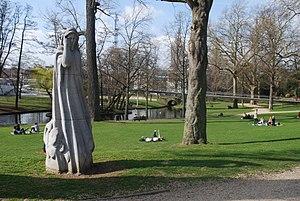
Vue des bords de la Meuse à Liège, entre le pont de chemin de fer du Val Benoît et le pont Albert Ier.
Nicolas Defrêcheux, né le 10 février 1825 à Liège où il meurt le 26 décembre 1874, est secrétaire du rectorat de l'université de Liège, avant de devenir appariteur à la Faculté de médecine de cette même université. Il est aussi un excellent écrivain et poète wallon.